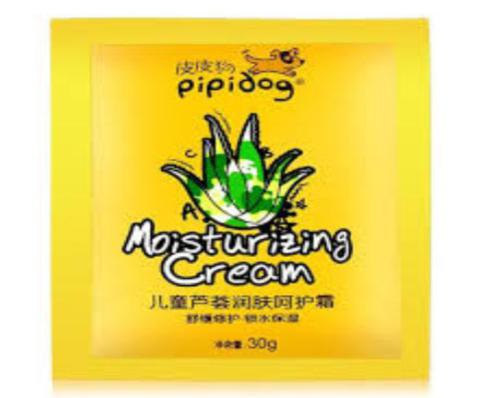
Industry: Necessities